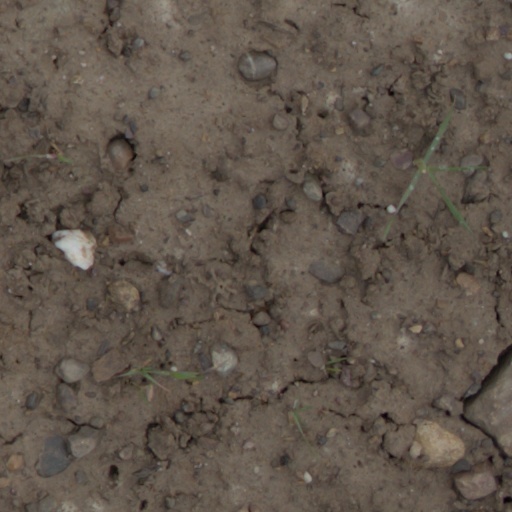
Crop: wheat